La Vaivre

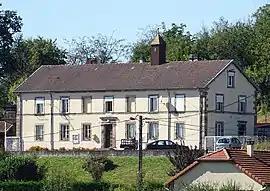
The town hall in La Vaivre

La Vaivre is a commune in the Haute-Saône department in the region of Bourgogne-Franche-Comté in eastern France.